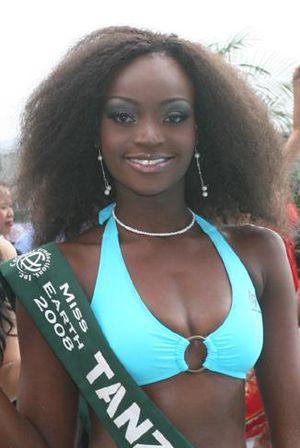
Miss Tanzanie est un concours de beauté féminine, destiné aux jeunes femmes habitantes et de nationalité tanzanienne.